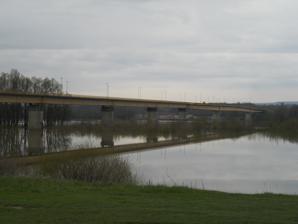
Building: Ilok–Bačka Palanka Bridge
Country: Republic of Serbia
Year built: 1974
Bridge in Vukovar-Syrmia, Croatia Ilok–Bačka Palanka Bridge 25 May Bridge Мост '25. мај' ( Serbian ) or Мост Бачка Паланка-Илок ( Serbian ) Most Ilok-Bačka Palanka ( Croatian ) View of the Bridge from Bačka Palanka riverbank Coordinates 45°13′58″N 19°24′06″E / 45.2328°N 19.4017°E / 45.2328; 19.4017 Crosses Danube Locale Bačka Palanka , Vojvodina , Serbia Ilok , Vukovar-Syrmia , Croatia Named for Relay of Youth Preceded by Erdut–Bogojevo Railway Bridge [ Wikidata ] Followed by Liberty Bridge, Novi Sad Characteristics Design girder bridge Total length 825 meters History Opened 1974 Rebuilt 2002 Location The Ilok–Bačka Palanka Bridge or the 25 May Bridge crosses the Danube at its 1297th kilometer, connecting the towns of Ilok , Croatia and Bačka Palanka , Serbia . It is the 825 meters long single-carriageway road bridge, built as a box girder construction. It was opened in 1974 as the "25 May" Bridge, named after the birthday of Yugoslav leader Josip Broz Tito . The bridge was damaged by airplane bombs during the NATO bombing of Yugoslavia on 4 April 1999. After reconstruction, it was opened for truck and bus traffic on 30 April 2002. The bridge is a border crossing itself, and there is an additional land crossing nearby, towards the village of Neštin in the west. It is the terminal point of the Croatian D2 road and a part of Serbian road M18. See also List of bridges in Serbia List of crossings of the Danube References